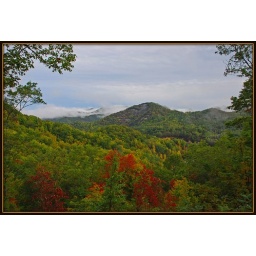
Bear Lake Reserve. Notice the clouds covering the mountains in the background.